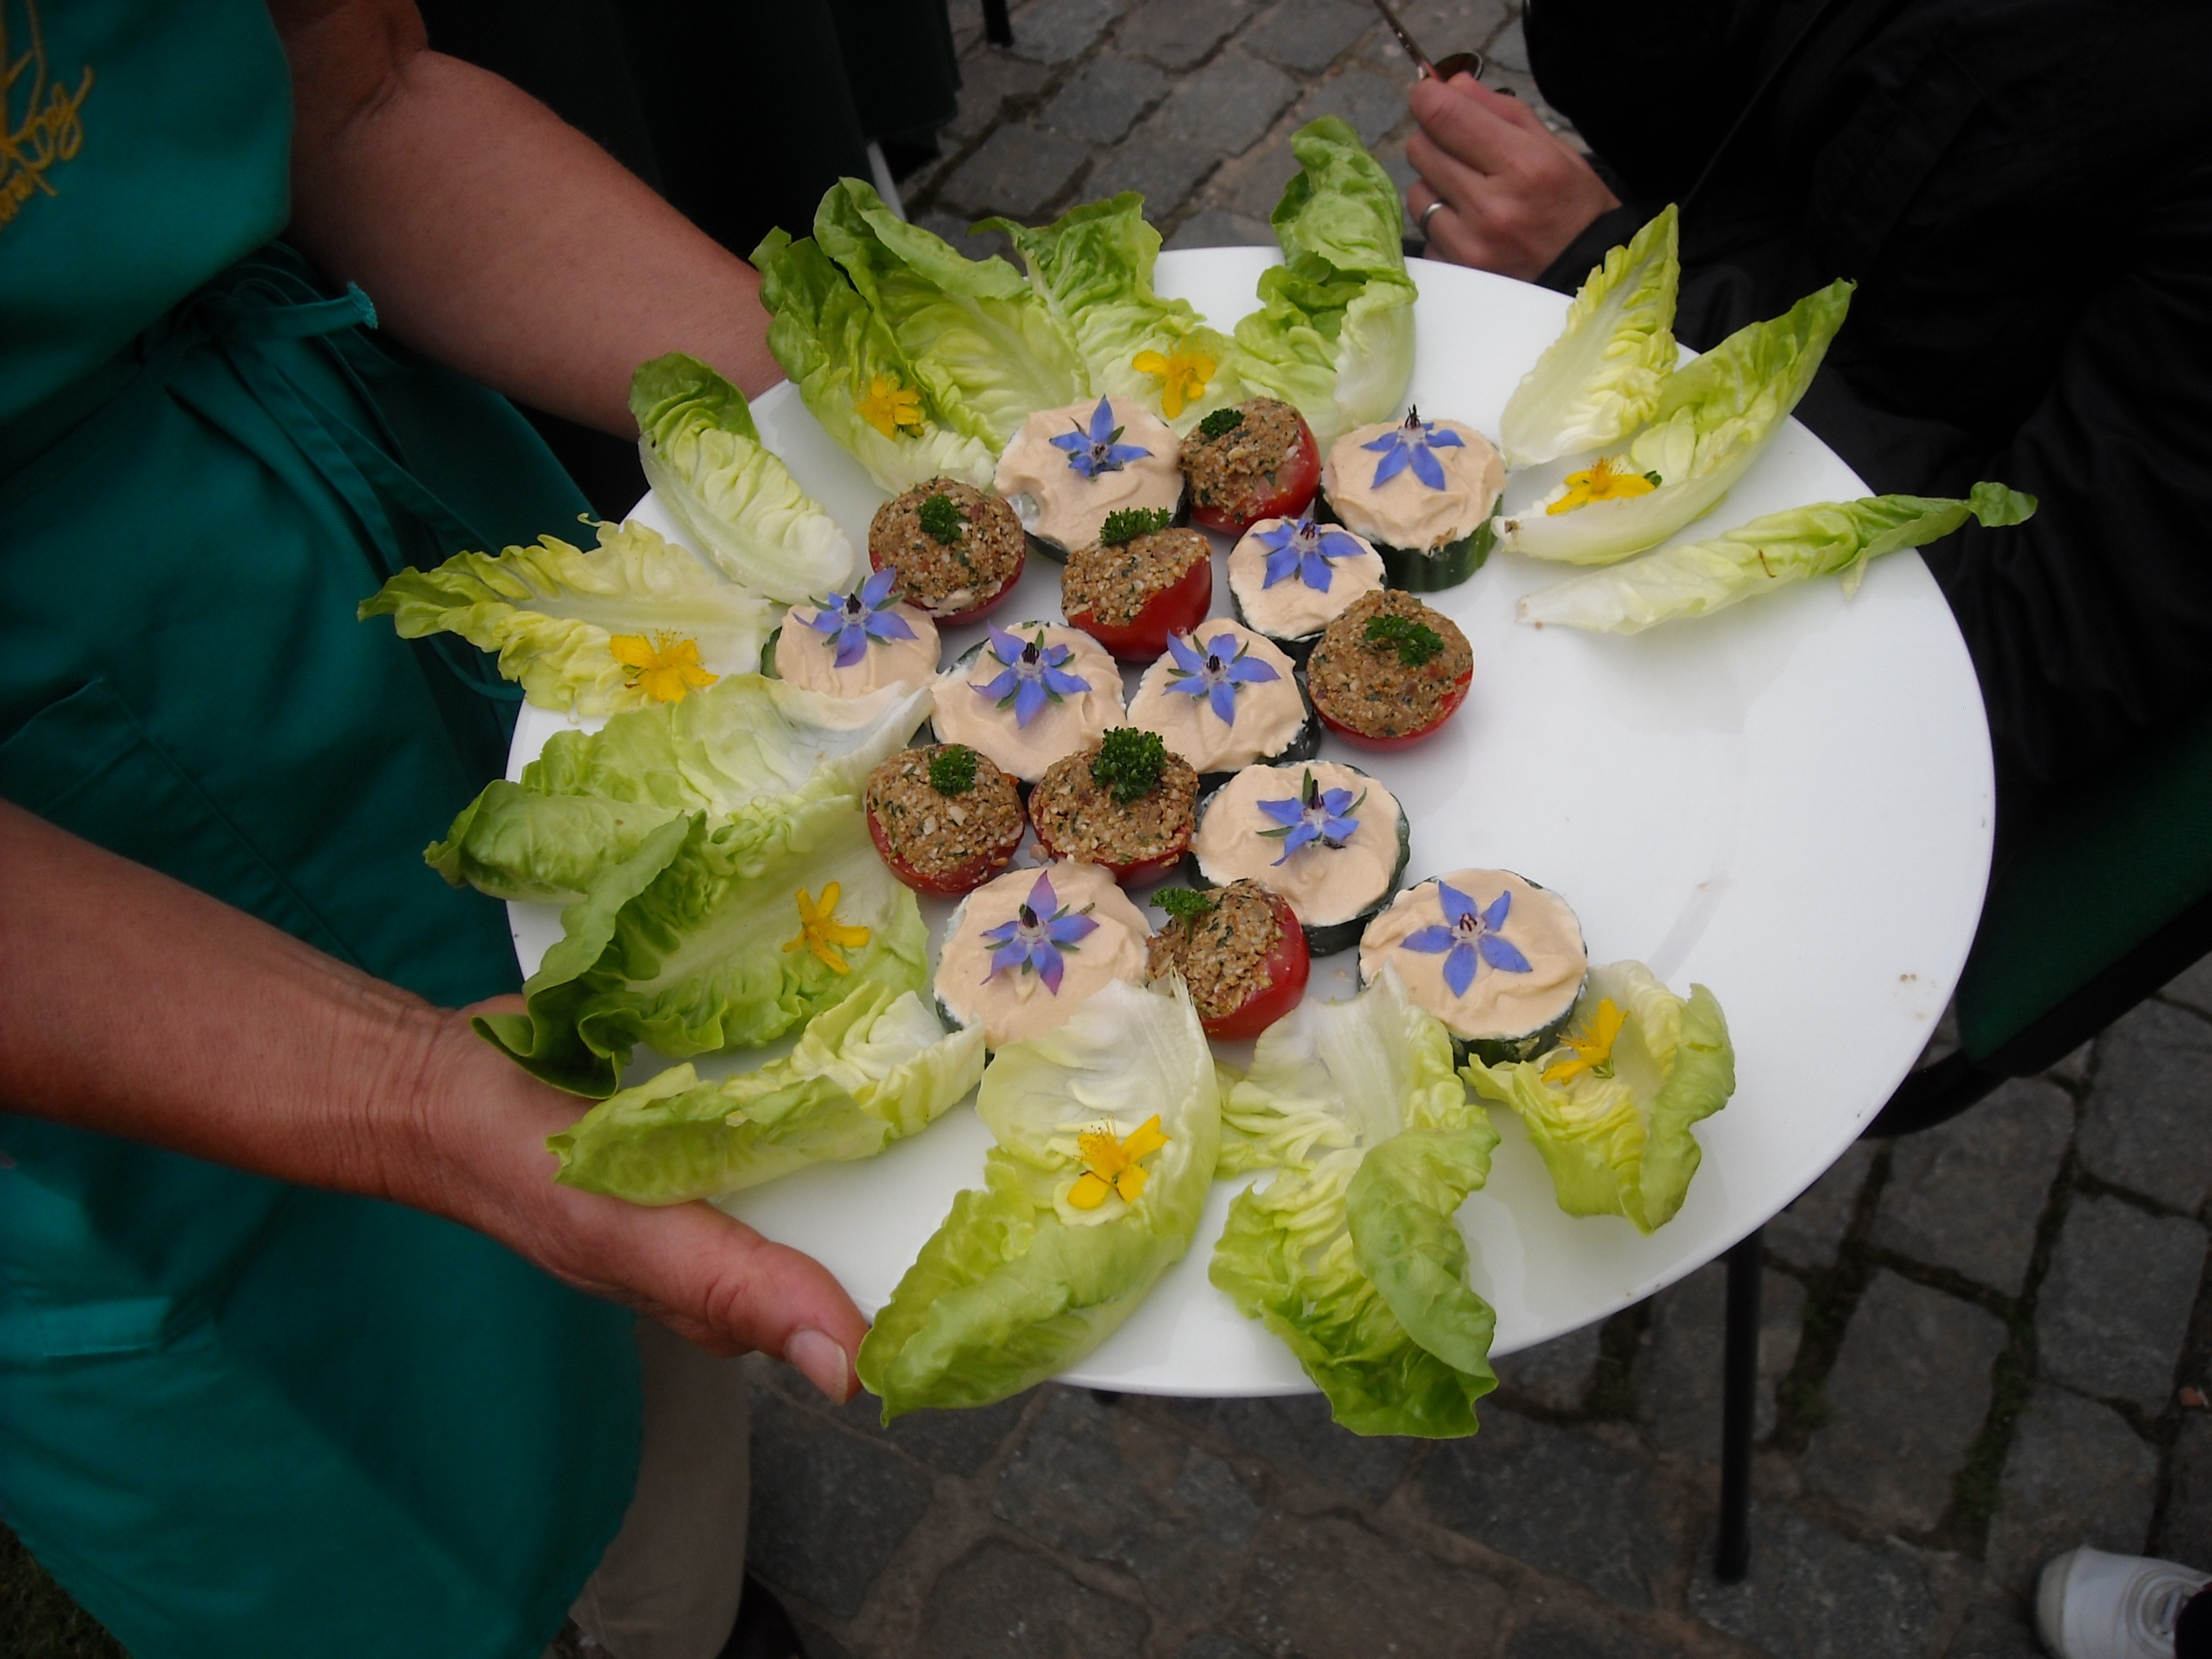
plant, leaf, flower, petal, food, green, cooking, color, yellow, flora, health, vegetables, floristry, chicory, vegetarianism, power supply, flower bouquet, floral design, flower arranging